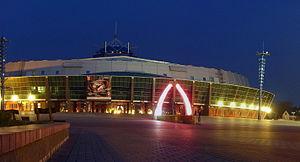
La Babrouïsk-Arena ou Bobrouïsk-Arena est une salle omnisports située à Babrouïsk en Biélorussie. Elle a été inaugurée en 2008.
Babrouïsk ou Bobrouïsk est une ville de la voblast de Moguilev, en Biélorussie, et le centre administratif du raïon de Babrouïsk. Sa population s'élevait à 212 200 habitants en 2017.